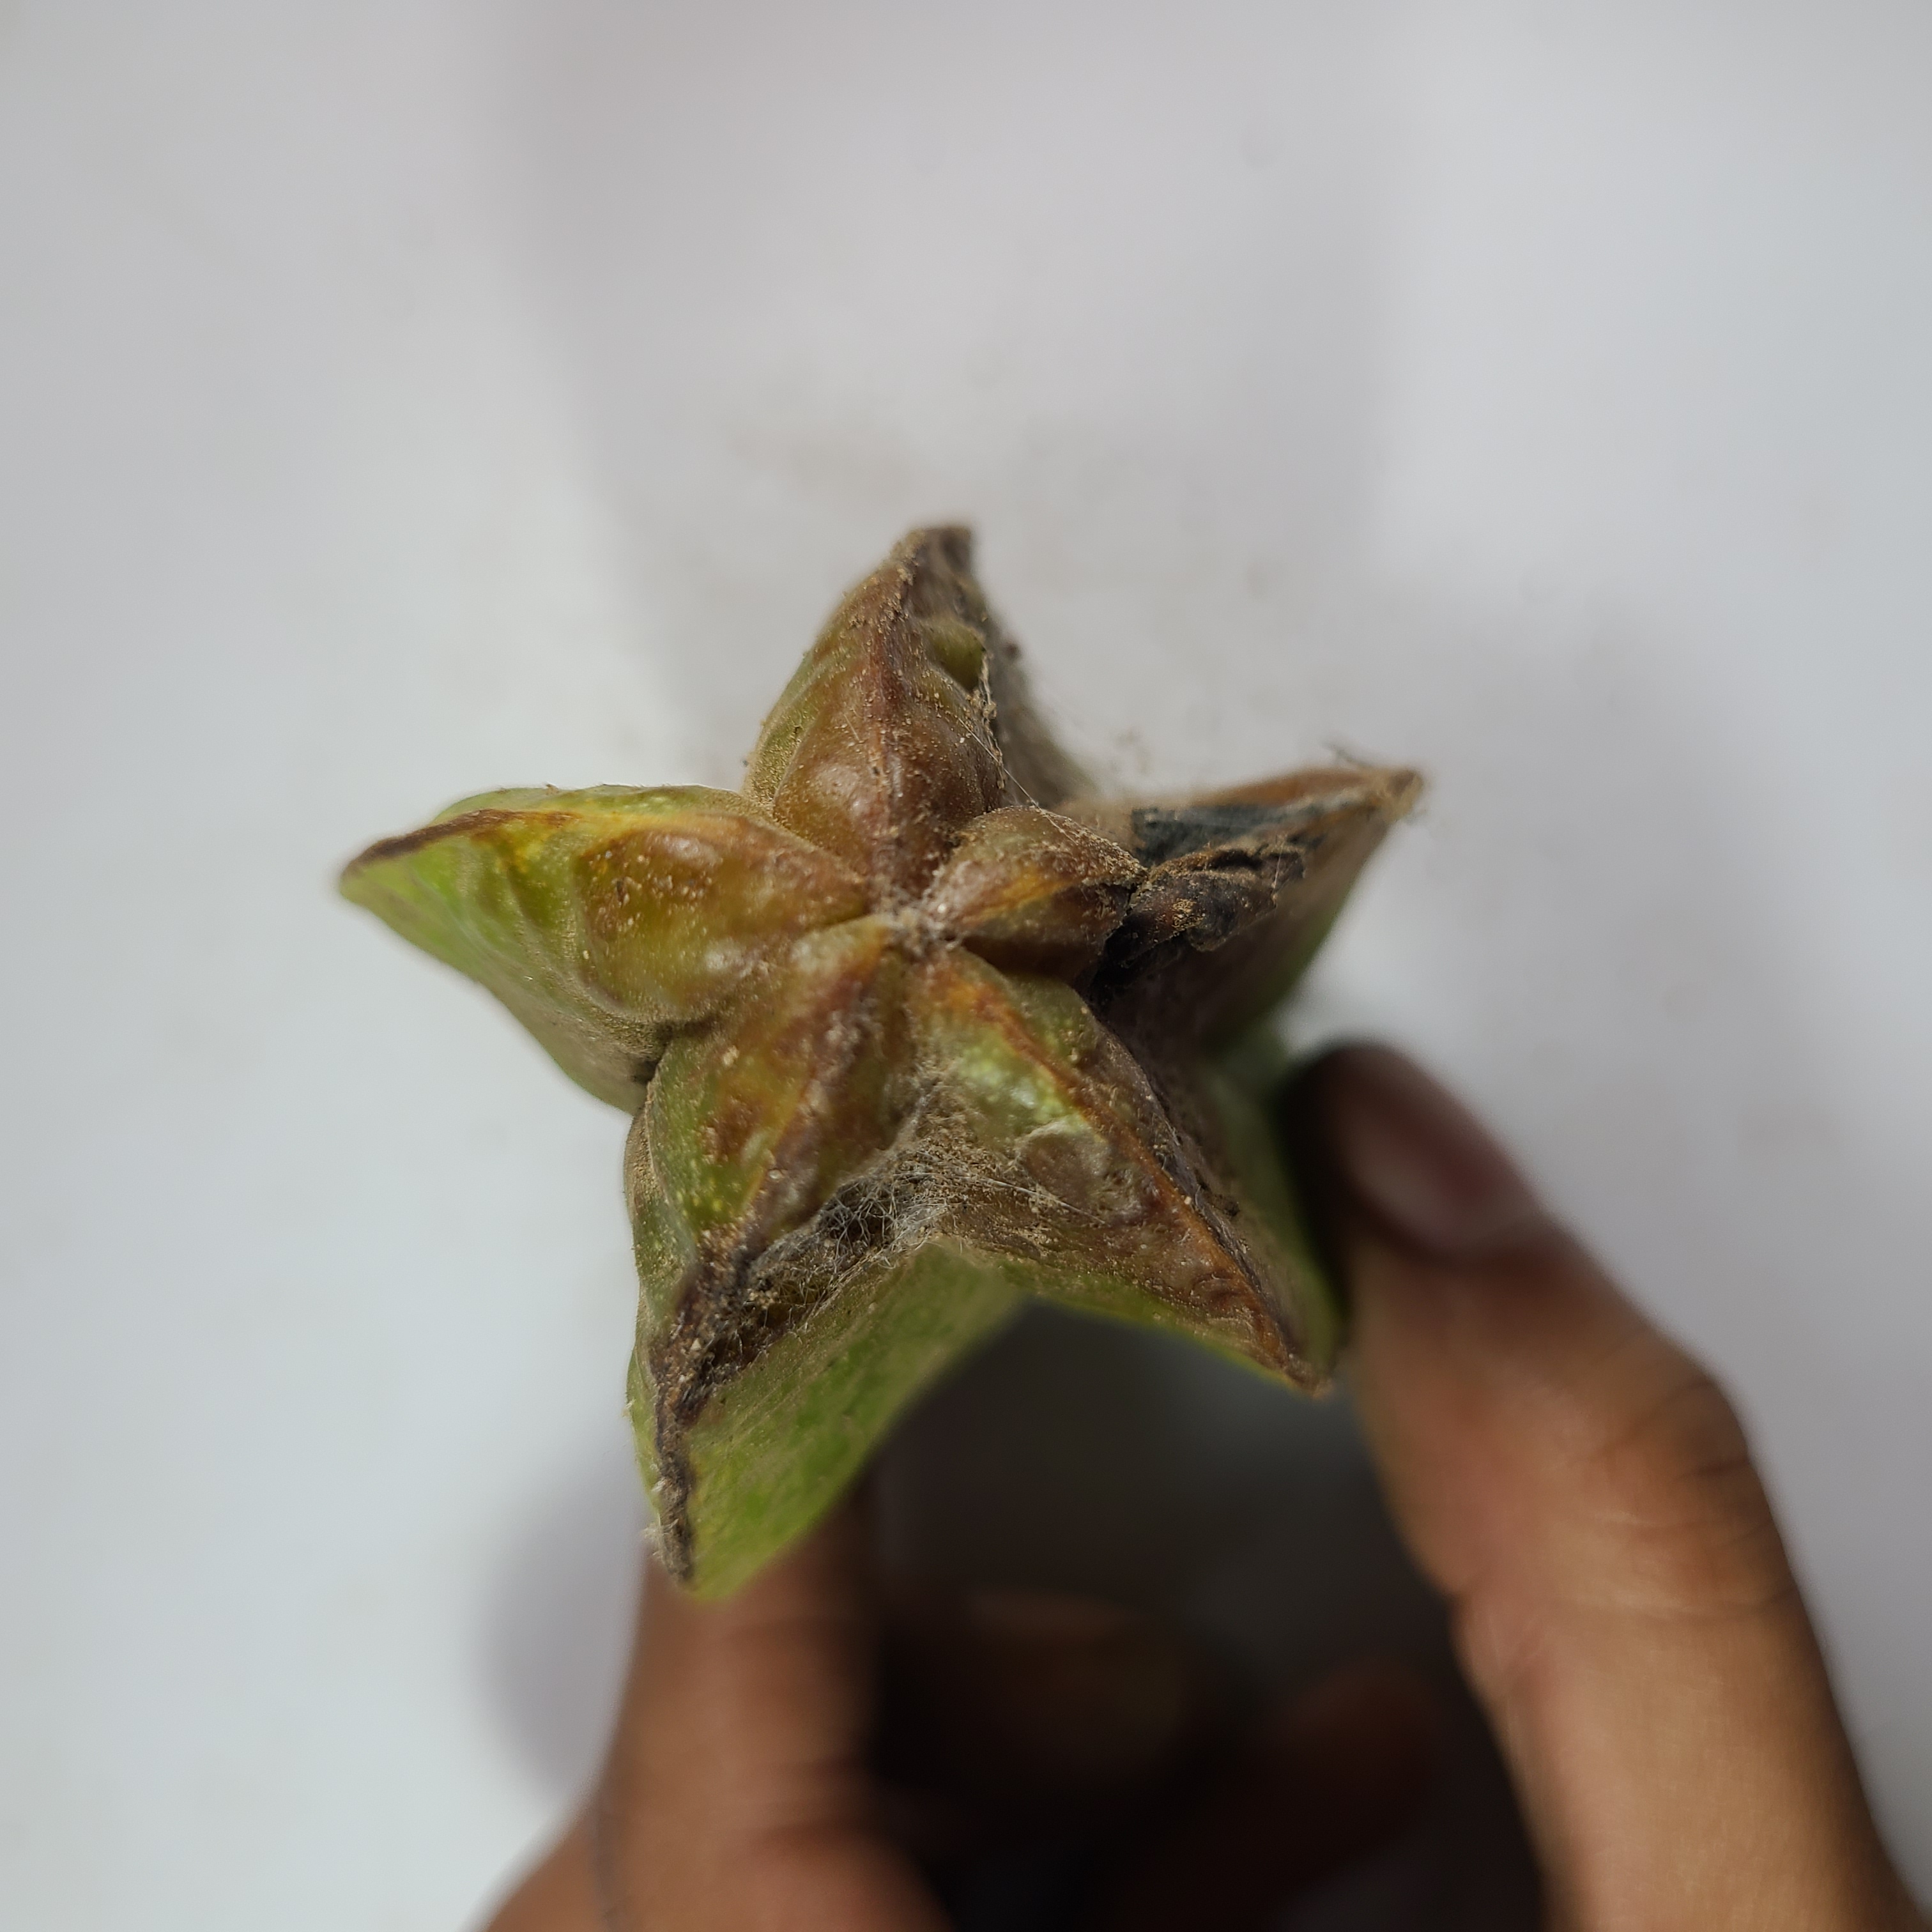
Label: Unhealthy Fruits